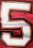
Number: 5